Čolnišče

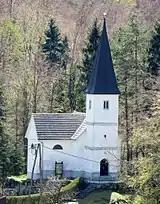
Saint Nicholas's Church

The local church is dedicated to Saint Nicholas and belongs to the Parish of Šentlambert. It dates to the 17th century.